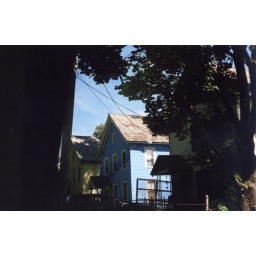
A blue house in North Adams, MA Fuji film. Aug 1010